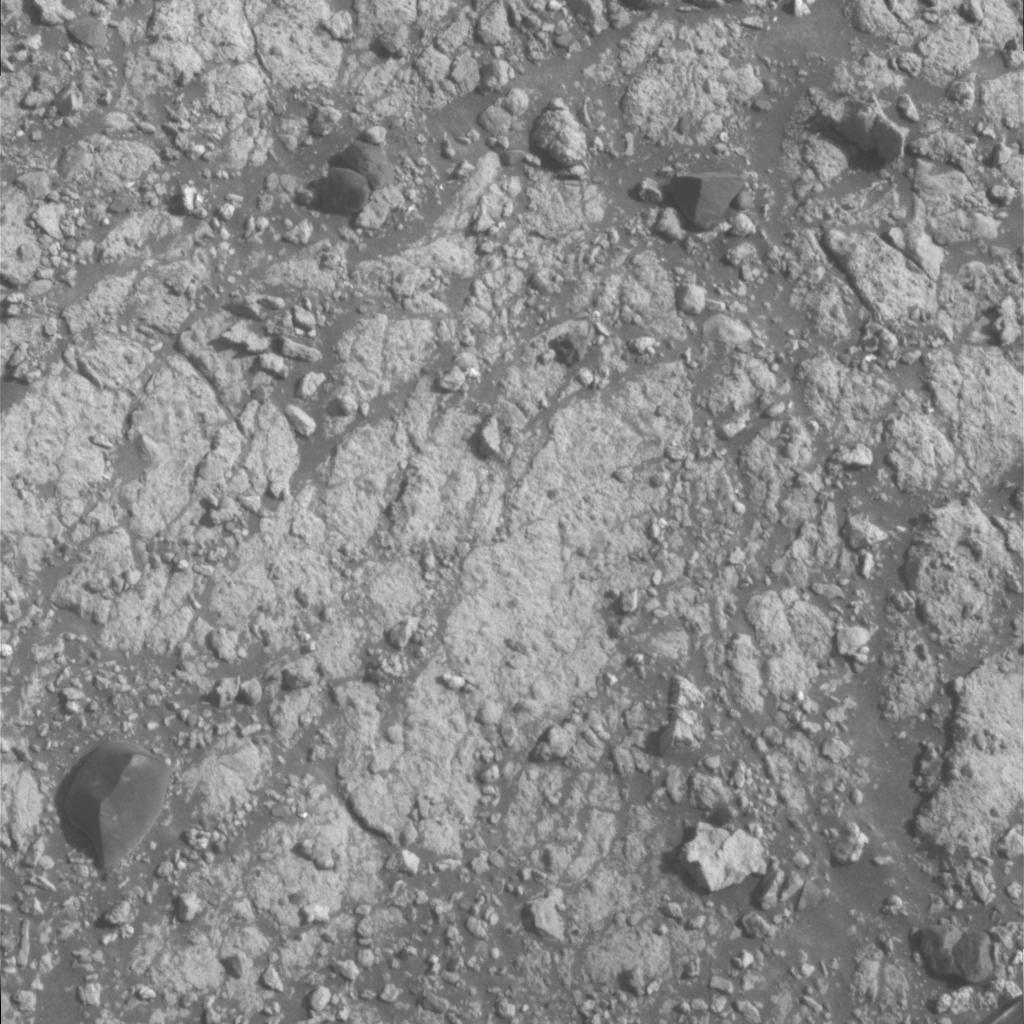
Surface features visible: Rock Outcrops, Float Rocks, Clasts, Rock (Linear Features), Soil, Nearby Surface